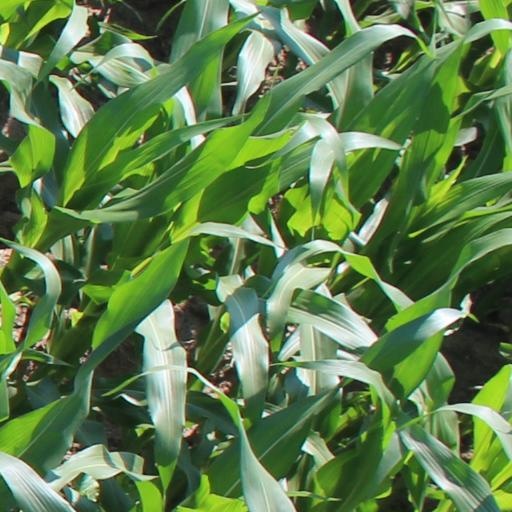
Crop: maize; corn